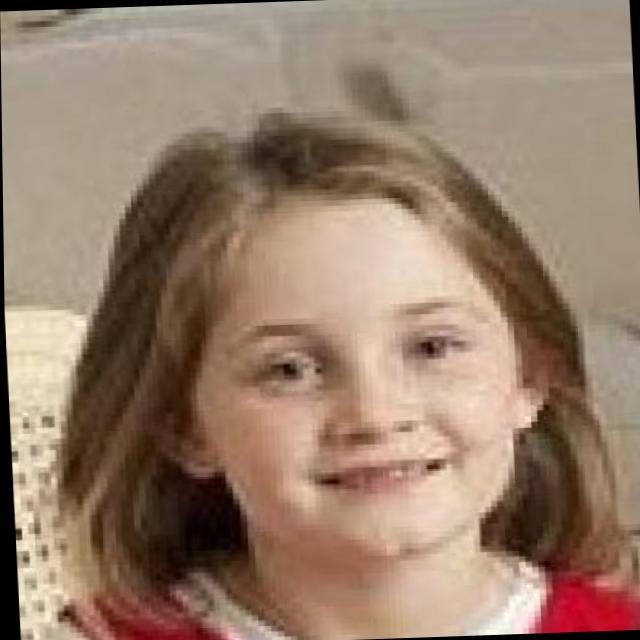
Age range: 0-12